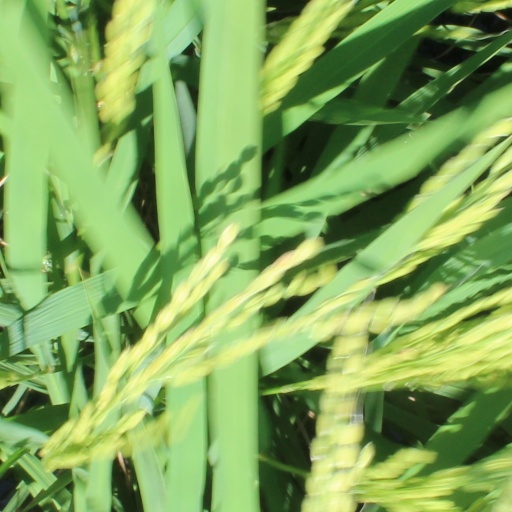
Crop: rice